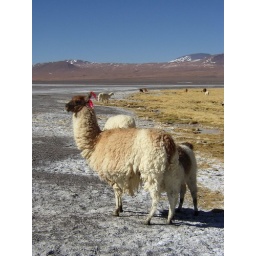
Llamas wear coloured wool tassles in their ears... ownership tags... like our cows but far prettier in wool than yellow plastic!